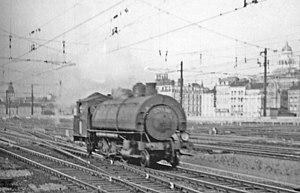
Le Railway Operating Division ou ROD est une division du corps des « Royal Engineers », les ingénieurs royaux, un des corps de l'armée anglaise. Cette division opéra durant la Première Guerre mondiale. Le ROD est fondé en 1915, il se compose d'employés des chemins de fer anglais et agit sur tous les fronts. Le domaine ferroviaire concerne la voie normale et la voie étroite.
« Saddle tank » est une appellation donnée à un type de locomotive à vapeur, dû à sa particularité technique caractéristique.